Francis Hill Sewell

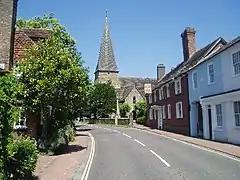
All Saints Church viewed from Lindfield High St

Sewell was intended for the army but instead he pursued a career in the church, owing to his "gentleness of disposition".